Eddie Mosley

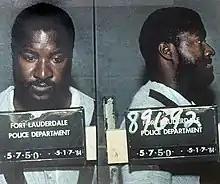
1984 mugshot

Eddie Lee Mosley (March 31, 1947 – May 28, 2020) was an American serial killer and rapist who murdered at least eight women in Fort Lauderdale, Florida, between 1973 and 1987. He was arrested in 2001 following the results of a DNA profiling test, after being the prime suspect in several murders for many years. Before his arrest, two other men were wrongly convicted of several murders later attributed to Mosley: Frank Lee Smith, who spent 15 years in prison and died behind bars before he could be exonerated, and Jerry Townsend, who spent 22 years in prison before being released. Mosley's true victim count is unknown, with authorities speculating that he committed at least 16 murders and dozens of rapes.